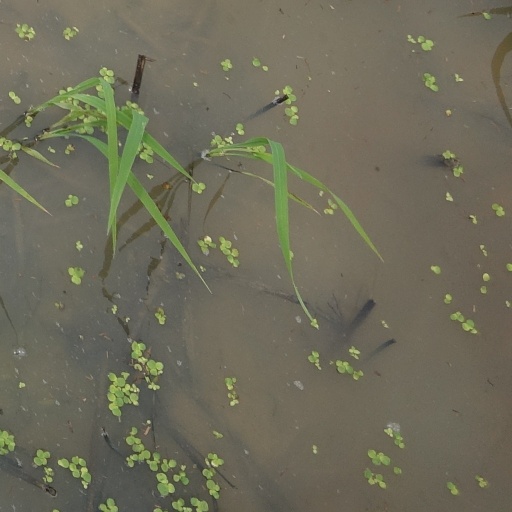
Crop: rice